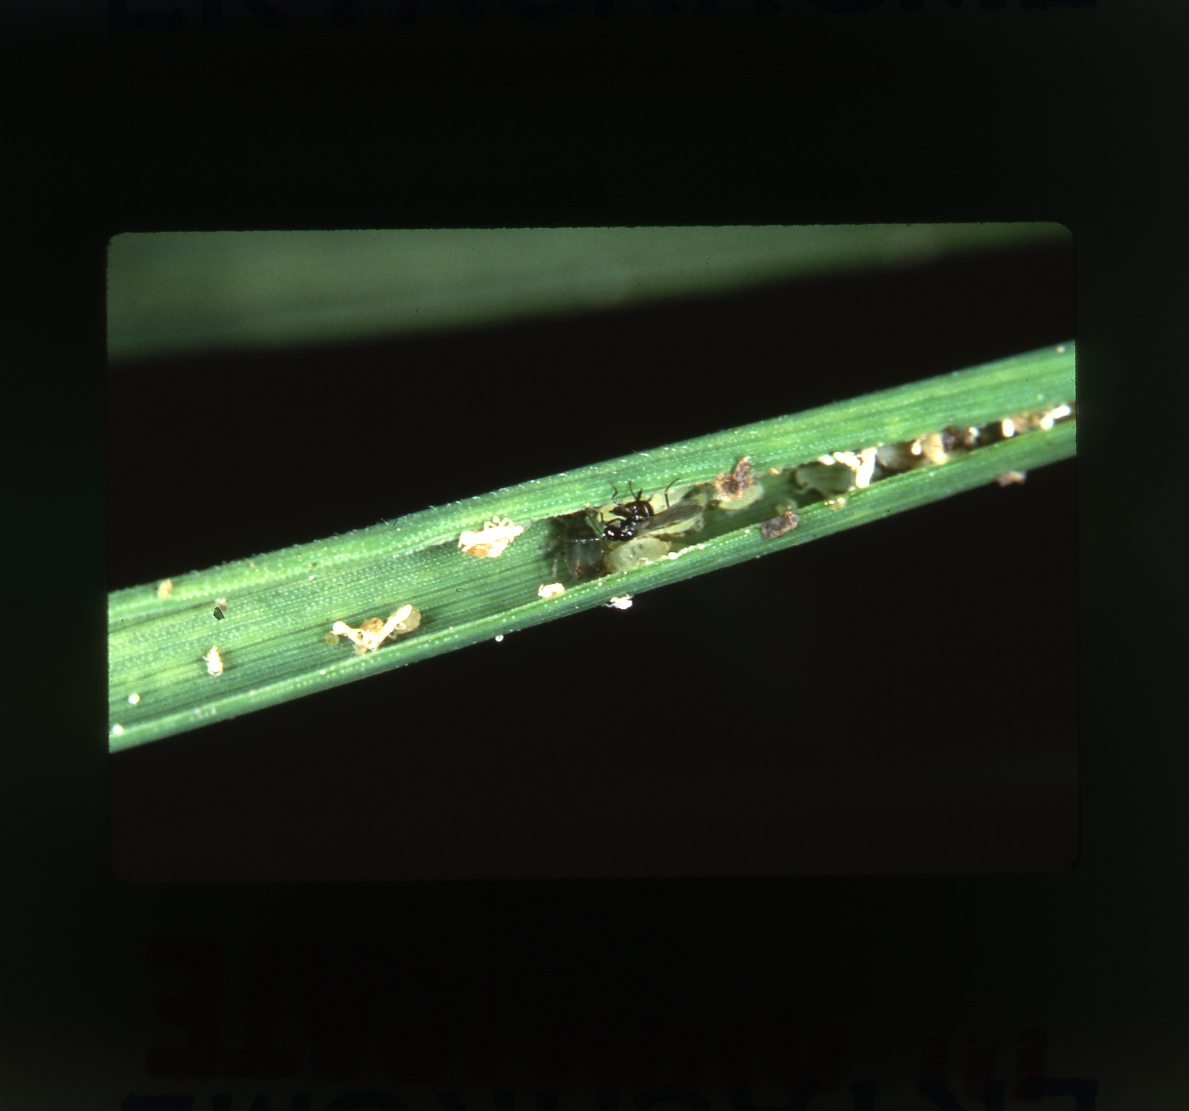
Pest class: russian_wheat_aphid